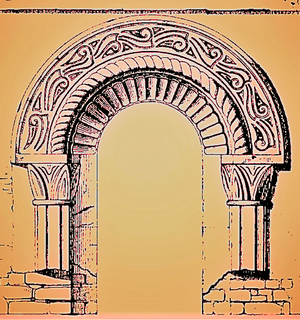
Oratoire carolingien de Germigny-des-Prés
L’architecture carolingienne se développe du milieu du VIIIᵉ siècle à la fin du Xᵉ siècle à partir de références paléo-chrétiennes avec la renaissance carolingienne. Elle marque en Occident un renouveau artistique dans un cadre chrétien qui se structure et où le monachisme est théorisé. L'architecture carolingienne représente la formulation concrète d'une pensée et de sa fonction. L'organisation des structures des plans romans vient très directement de l'élaboration de l'époque carolingienne et l'ordonnance des westwerks carolingiens puis ottoniens a préparé les façades de l'époque romane. Il nous reste cependant très peu de monuments et de vestiges de cette époque, la plupart ayant été remplacés par des monuments plus grands et plus récents de style roman et gothique mais les fouilles et les textes permettent des restitutions.
L’oratoire carolingien de Germigny-des-Prés ou église de la Très-Sainte-Trinité est une église française située à Germigny-des-Prés dans le département du Loiret, en région Centre-Val de Loire.